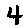
Label: 4